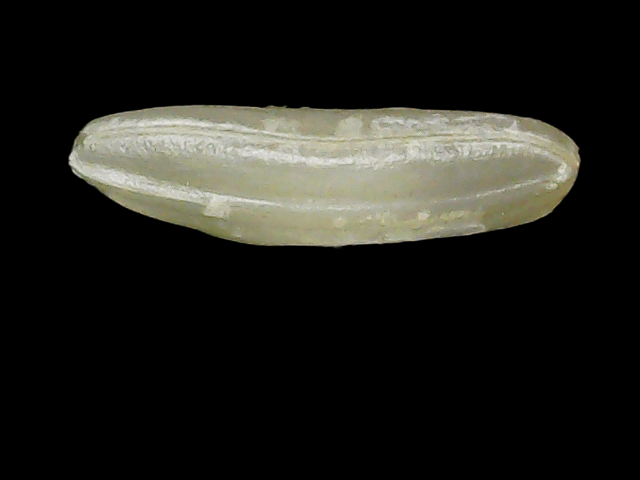
Rice variety: Binadhan24